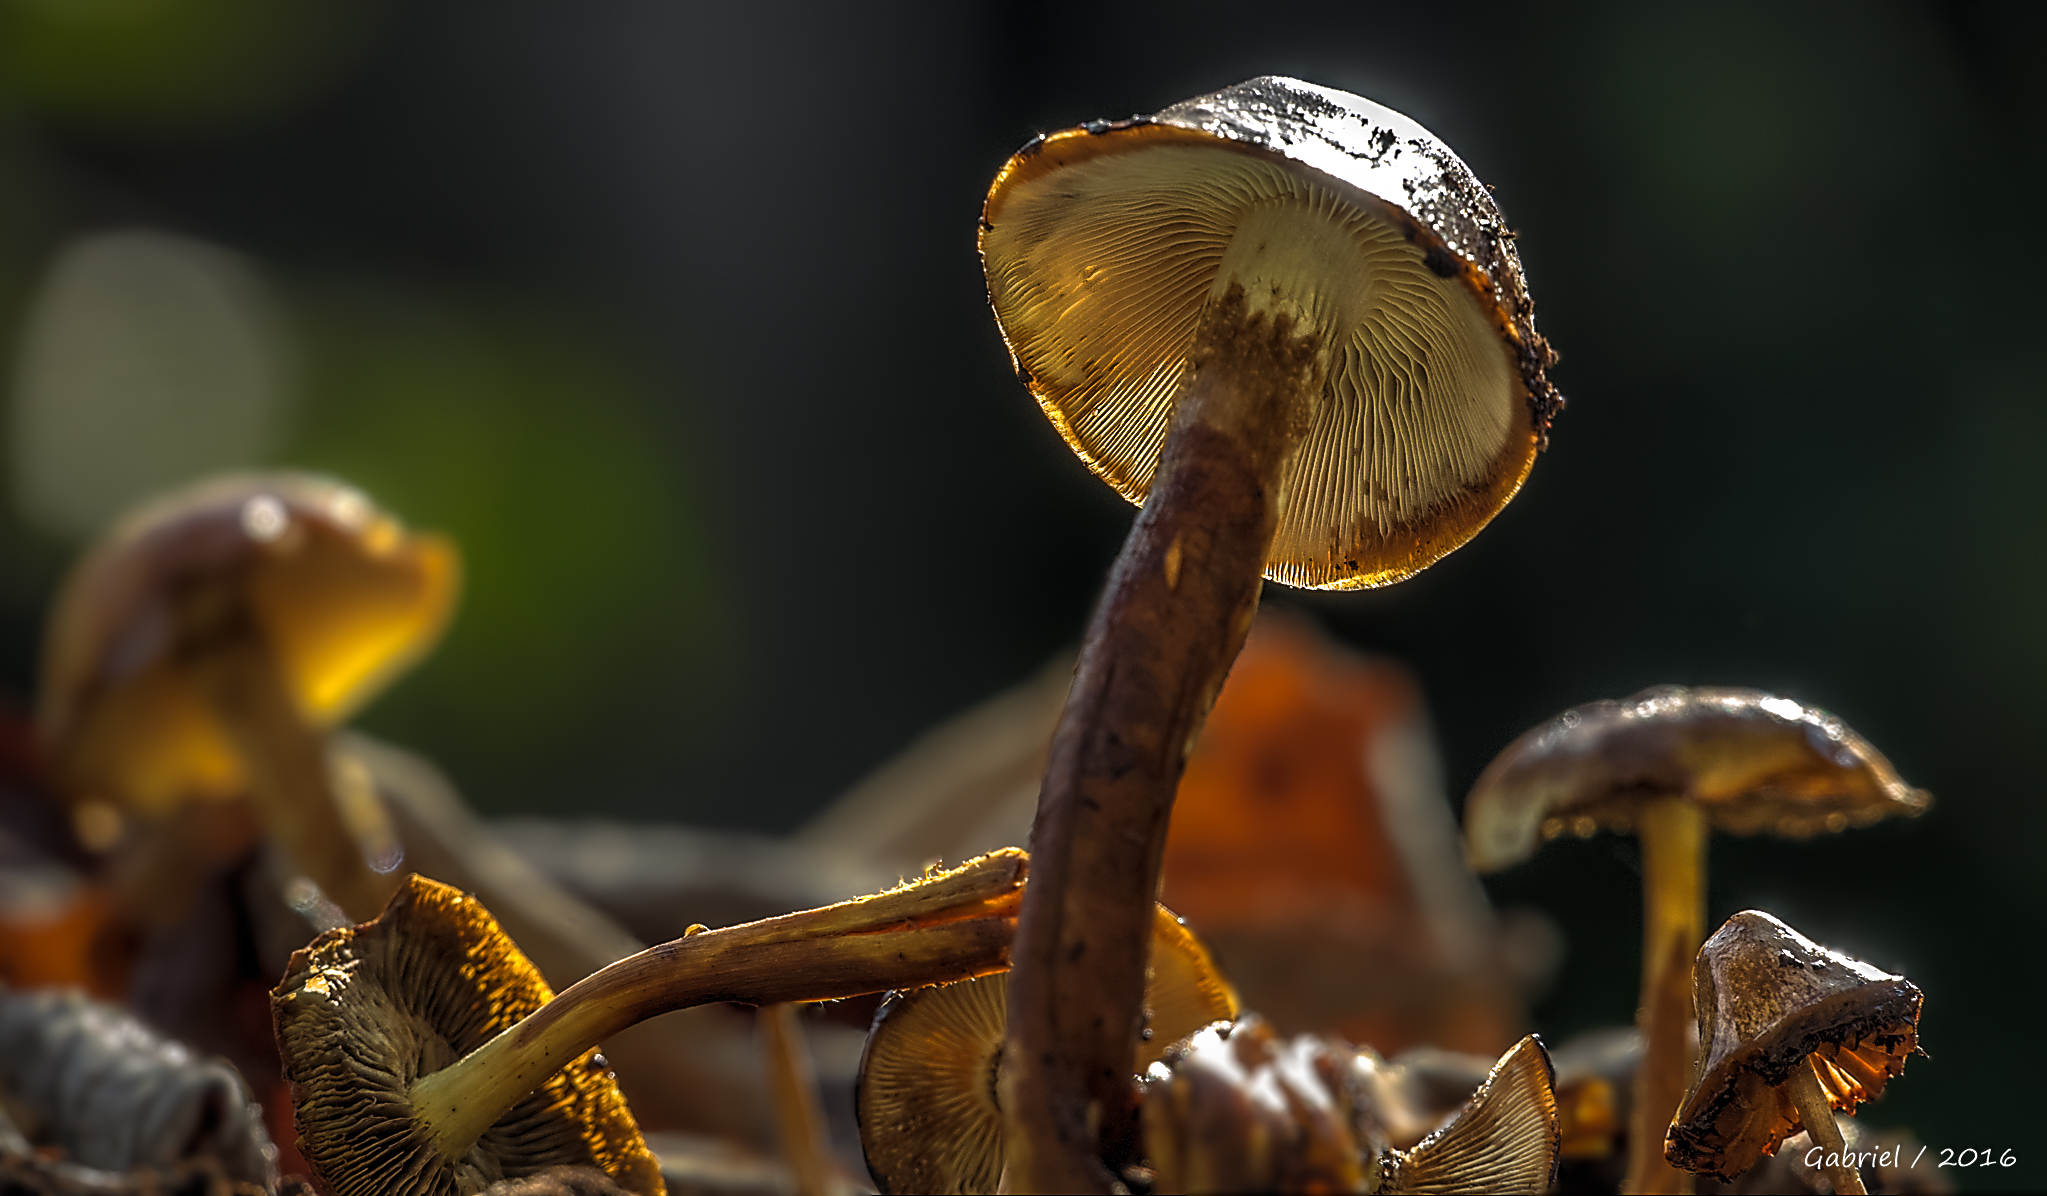
nature, plant, photography, leaf, flower, macro, autumn, flora, fauna, close up, mushrooms, naturaleza, setas, ggl1, gaby1, xovesphoto, sonydscrx10iii, sonyrx10iii, rx10iii, rx10m3, macro photography